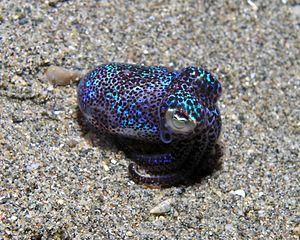
Euprymna est un genre de petits céphalopodes appartenant à la famille des Sepiolidae, famille apparentée aux seiches.
Euprymna berryi, communément nommé Sépiole colibri, est une espèce de mollusque céphalopode de la famille des Sepiolidae.